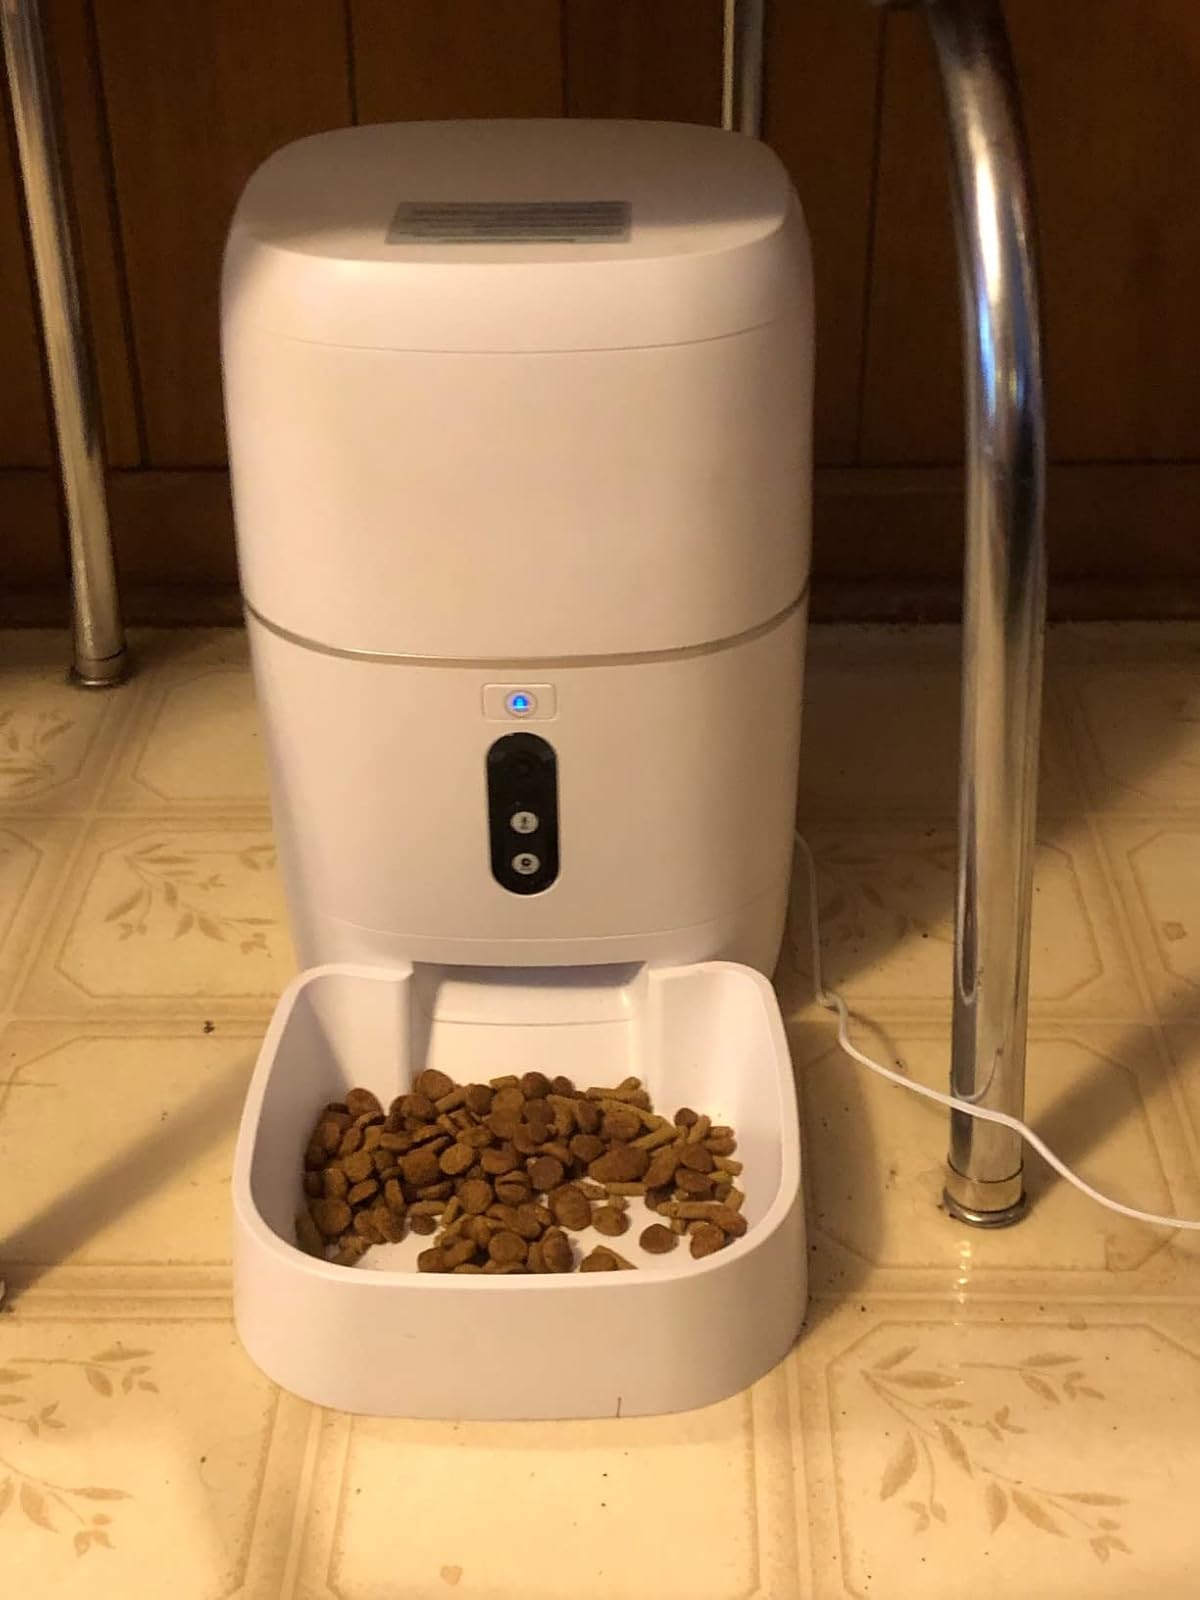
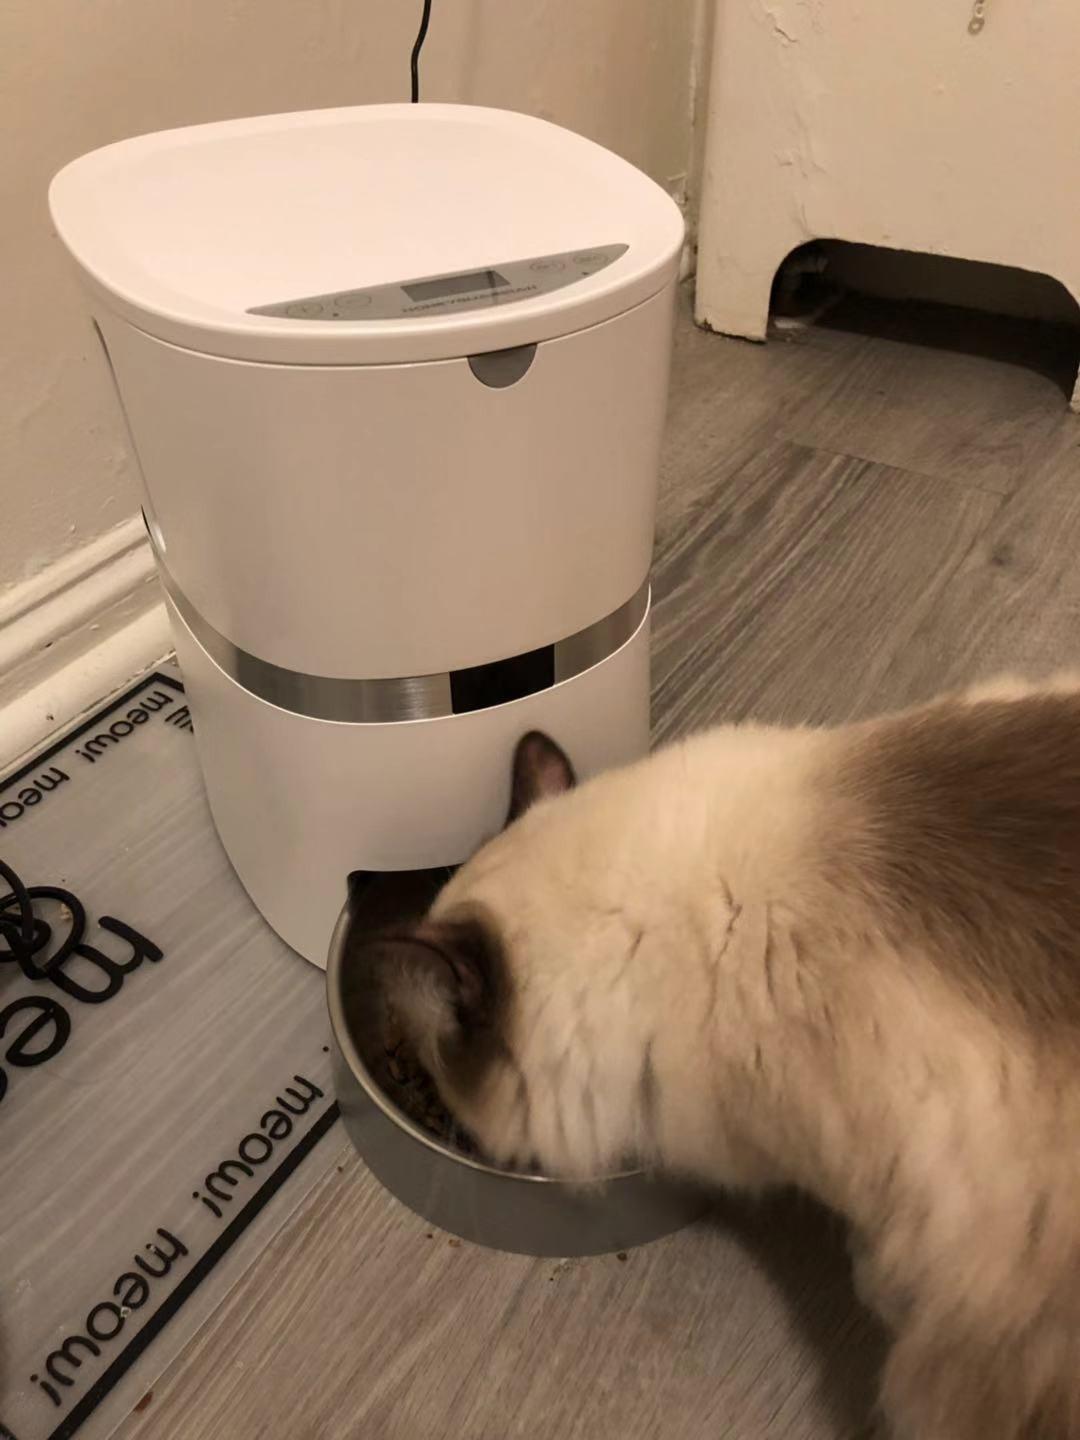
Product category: items_feeder
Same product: no